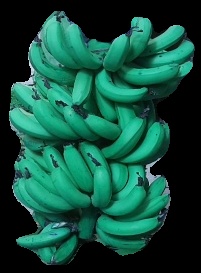
Variety: pachbale
Grade: grade3